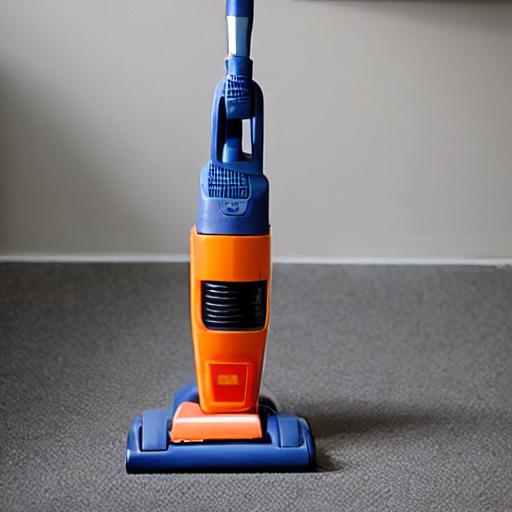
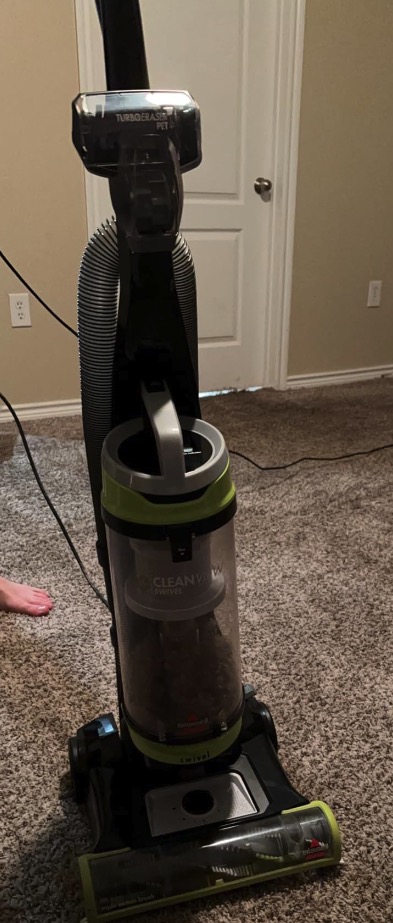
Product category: items_vacuum
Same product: no